Ljubljana Cave Exploration Society

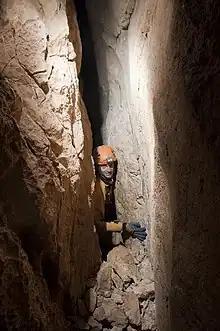
Covington in Euclid's flute

Due to different views on caving and the operation of the society, there were open disputes between the young and old generation. Dušan Novak and Miran Marussig, of the young generation, were expelled from the society in 1954. In 1955, with Marussig's help, Novak founded the Speleological Section of the Railway Alpine Club, the second caving organization in Ljubljana, while Marussig returned to DZRJS. In 1957, the Postojna branch of the society became independent as the "Luka Čeč" caving society. In 1958, they organized, together with DZRJS a successful expedition to one of the deepest caves, Jazben (- 334 m), and discovered several new tunnels. In 1959, Kazimir Drašler, Jože Štirn and Jože Mušič dived through the 10 meters long siphon in Veselova jama near Cerknica (source of Žerovniščica river), and Mušič took the first photographs from behind the siphon in Slovenian caves. In 1960, the members of the society explored Brezno pri Medvedovi konti on the Pokljuka plateau with one of the largest known cave halls at that time. In the same year the first exploration of caves on the high mountain plateau (Kriški podi) of the Julian Alps took place. In 1961, a large all-Slovenian DZRJS expedition reached the bottom of Triglavsko brezno (Mt.Triglav Abyss, elevation 2377 m, depth 260 m). In 1962, local branches of DZRJS in Slovenia became independent caving societies, registered in their local municipalities, while DZRJS was renamed to Jamarski klub Ljubljana [Ljubljana caving club], to which the word Matica (parent, JKLM) was added in 1966.